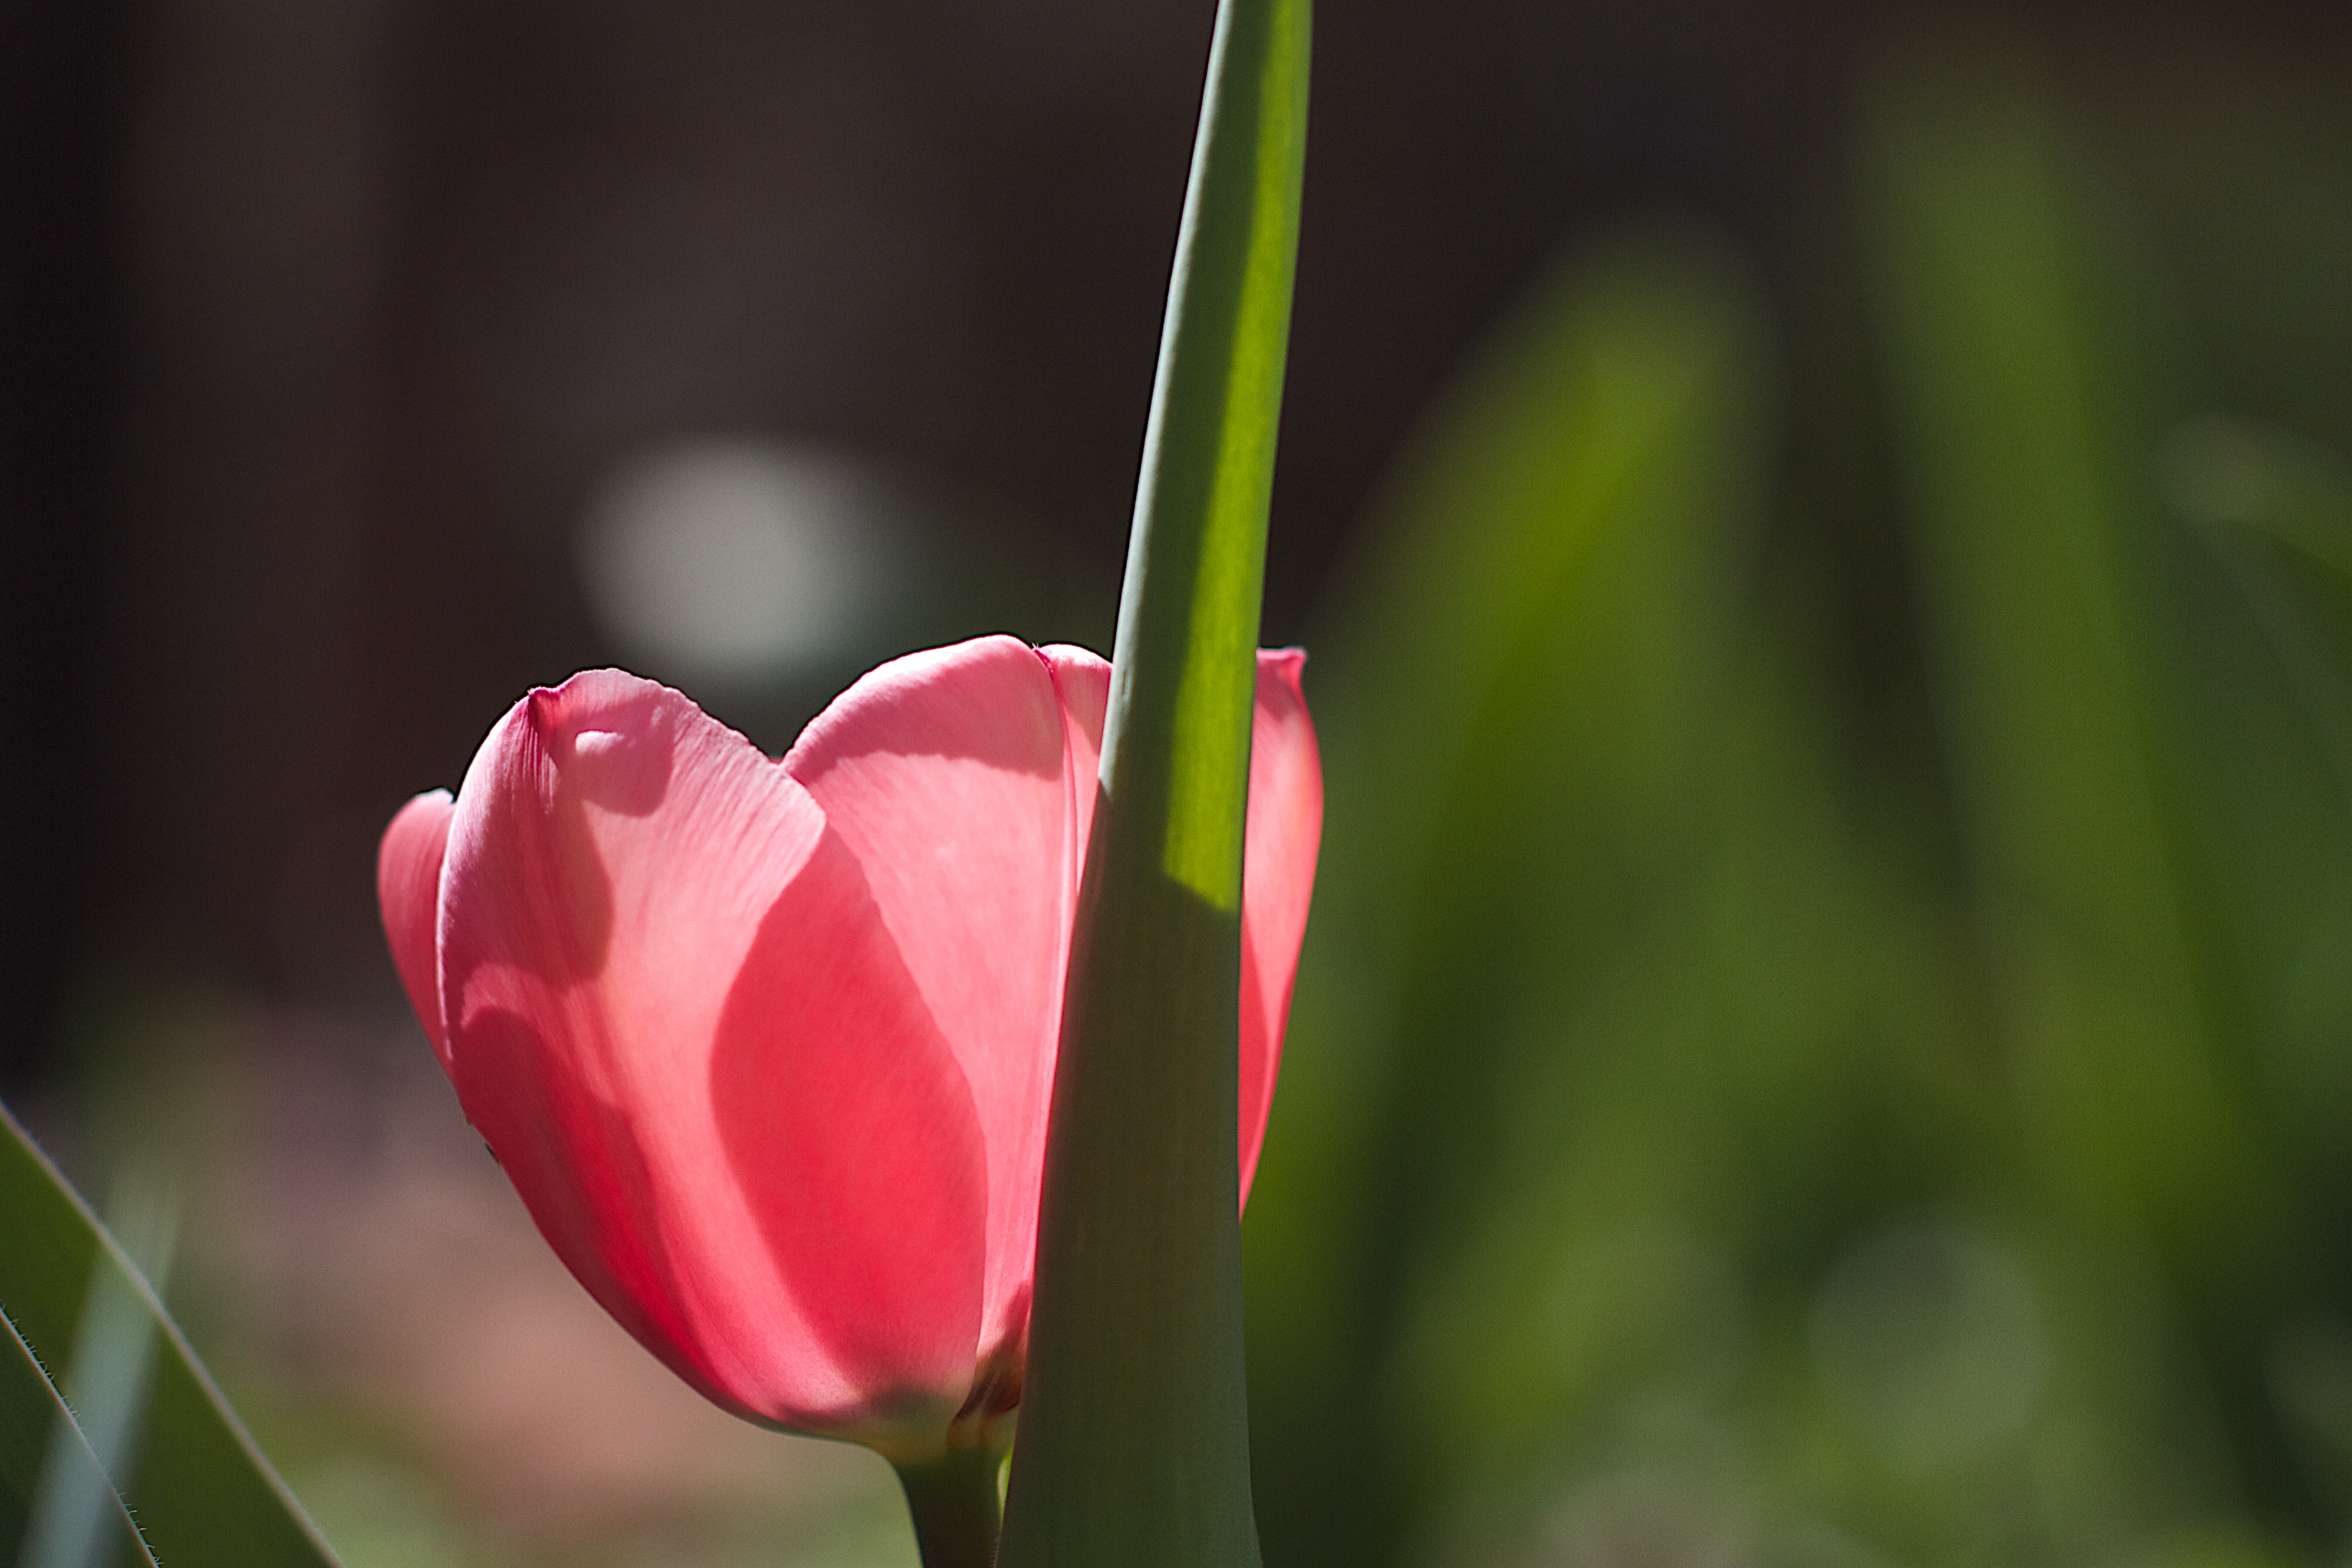
plant, photography, flower, petal, tulip, green, botany, flora, close up, bud, macro photography, flowering plant, plant stem, land plant